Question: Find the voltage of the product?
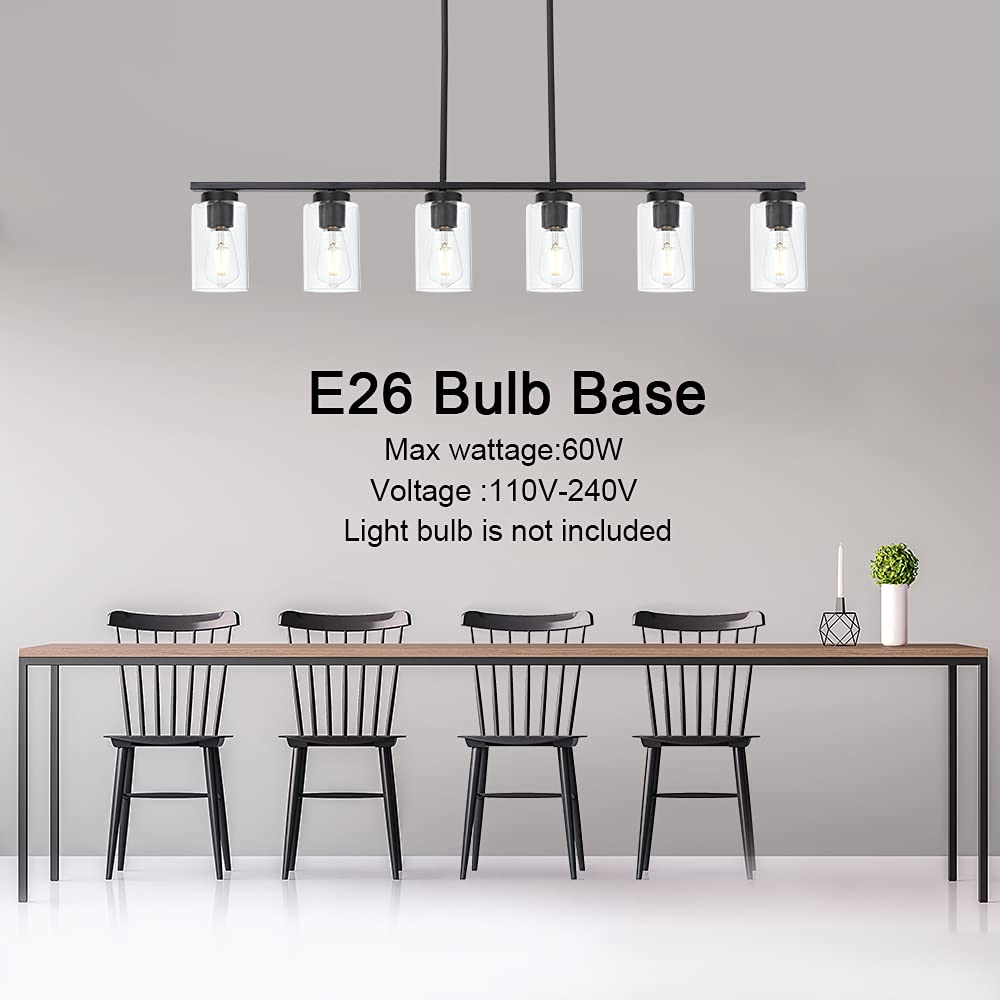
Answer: [110.0, 240.0] volt